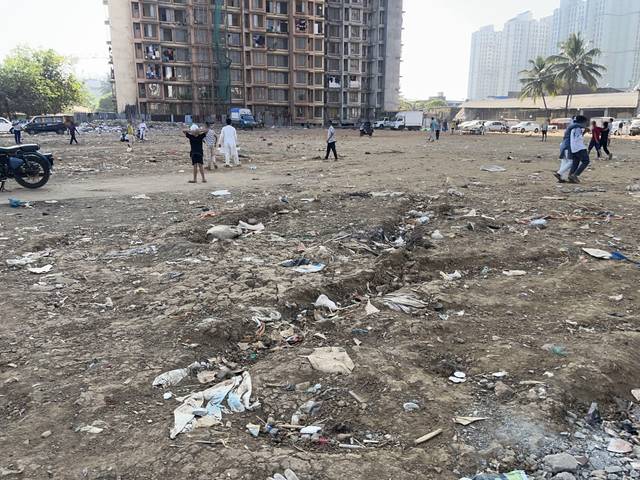
Region: India
Coordinates: 19.202, 72.831